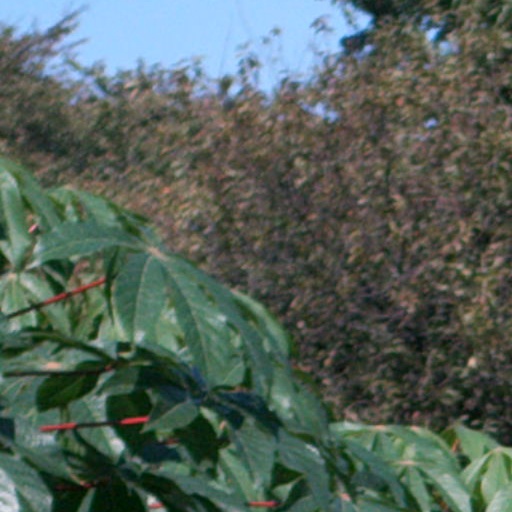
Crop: cassava